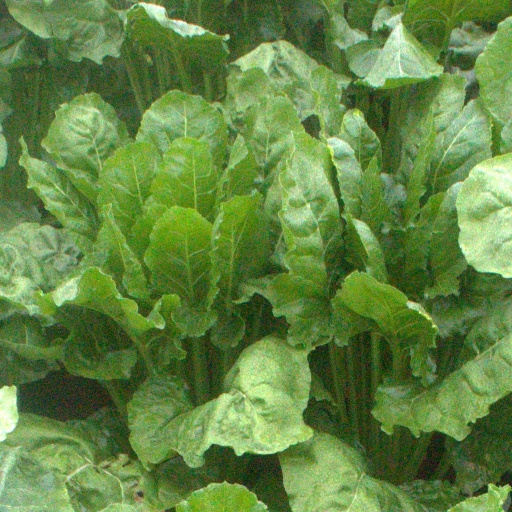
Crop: sugar beet